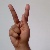
The image shows a hand gesture representing the letter 'K' in Indian Sign Language.